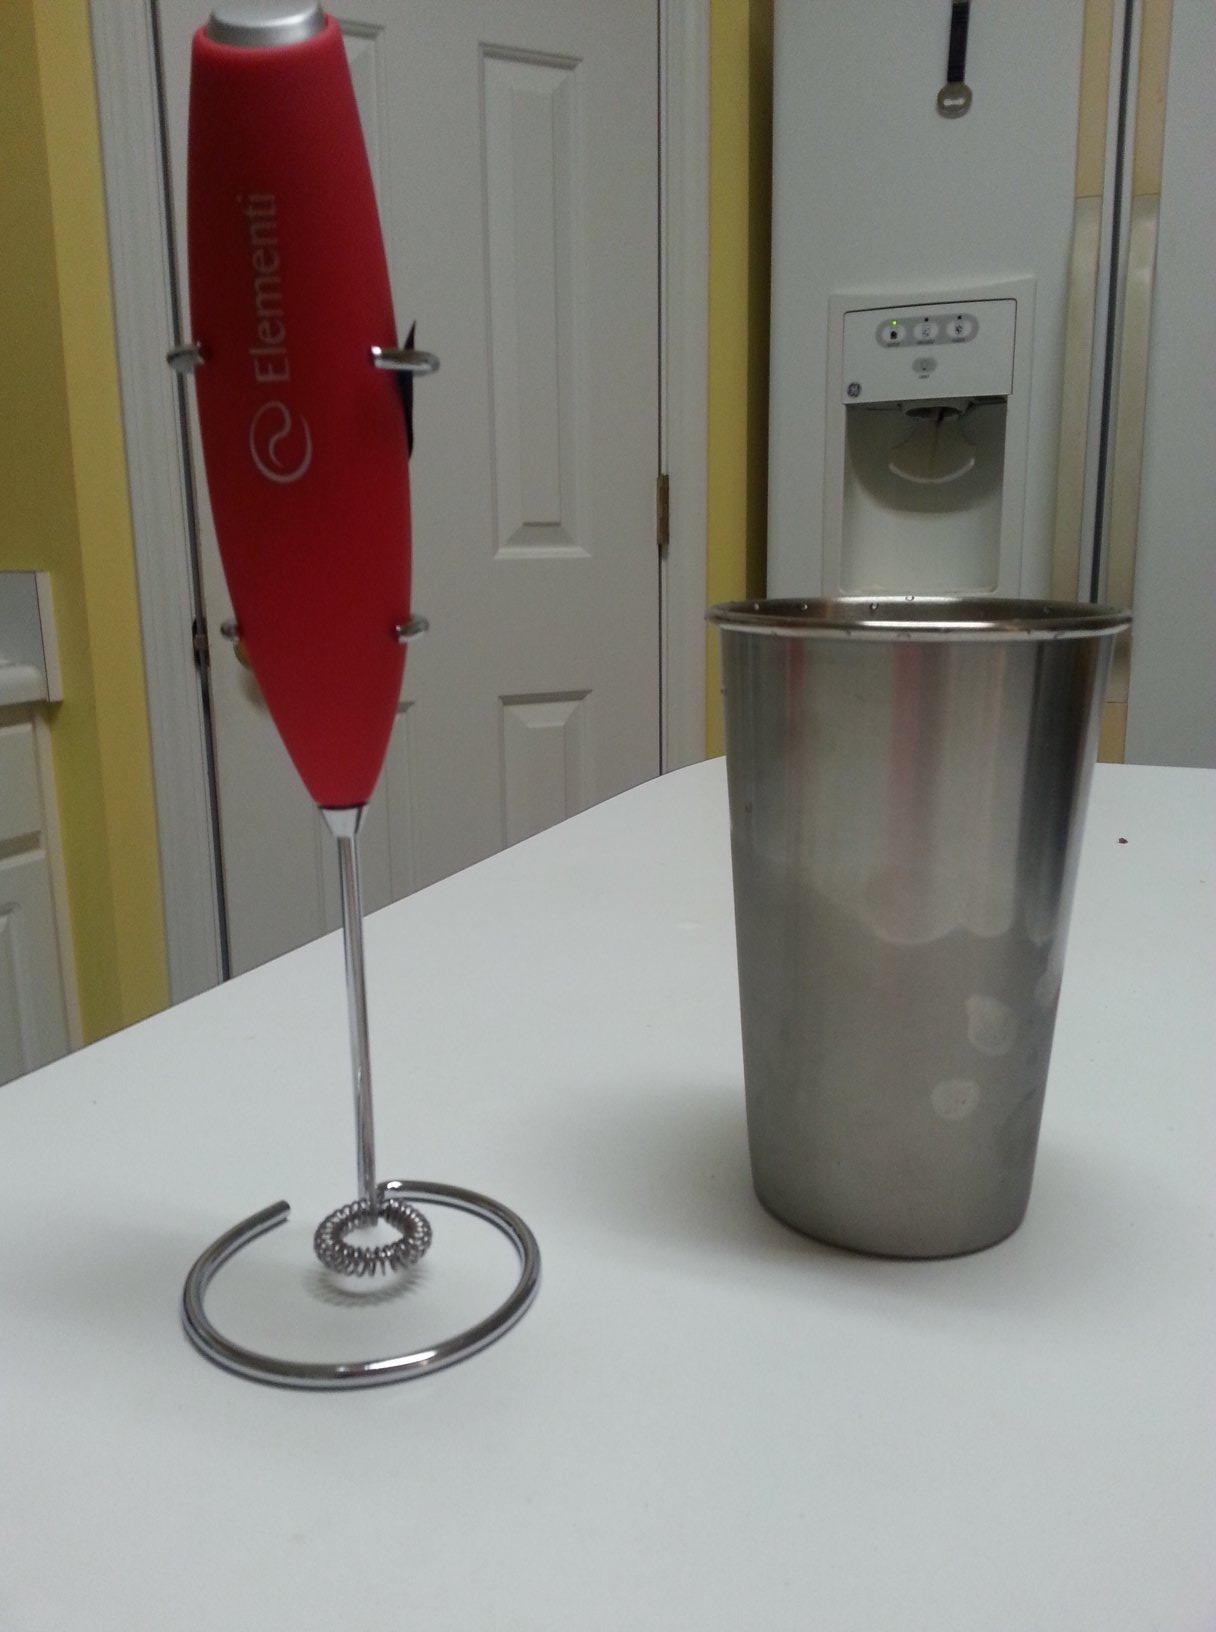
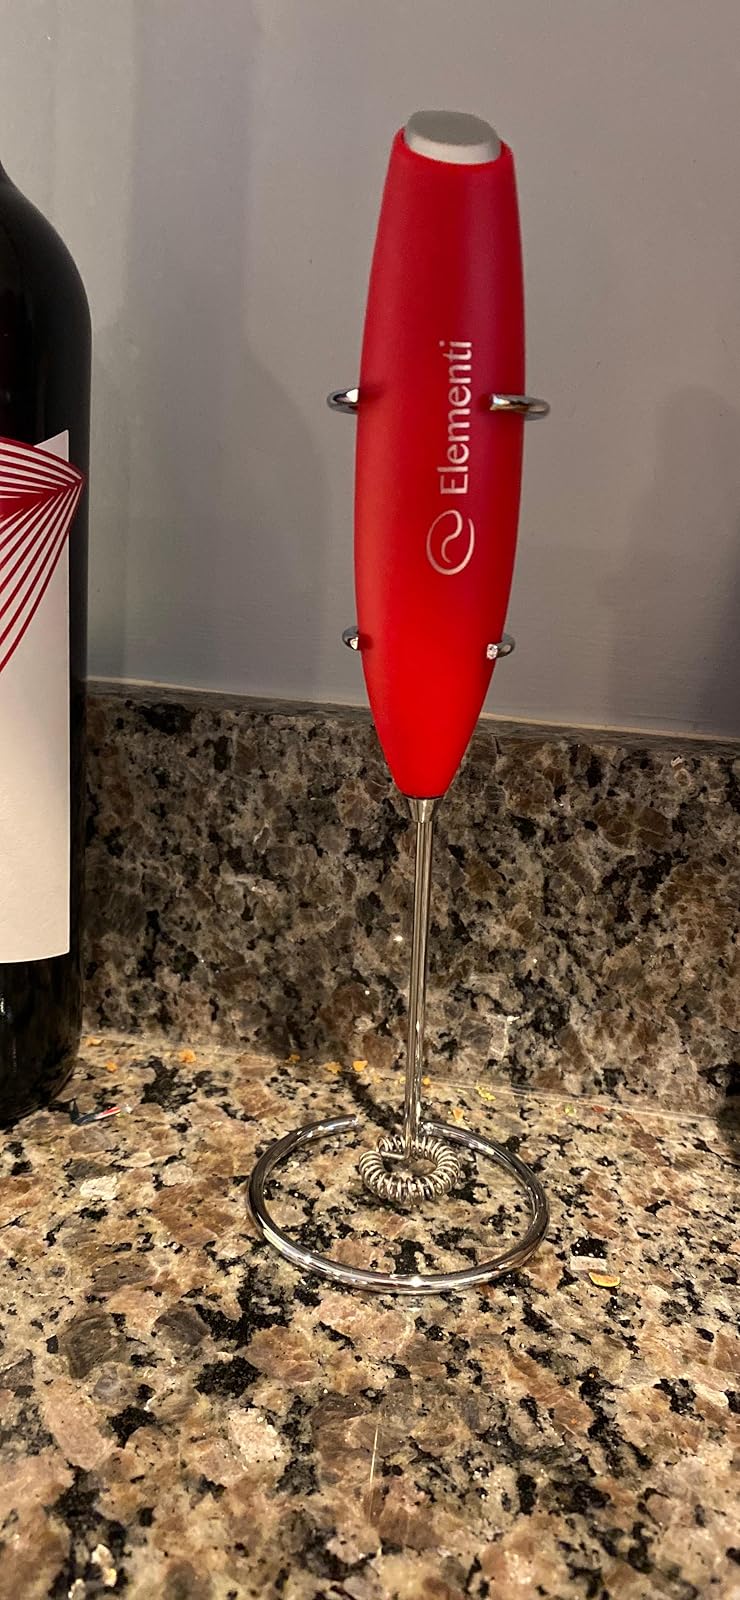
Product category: items_mixer
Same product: yes